Natural borders of France

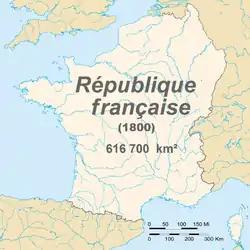
The French First Republic in 1800. The borders of France then corresponded closely to the 'natural borders' as defined by the French revolutionaries.

The natural borders of France were a nationalist model of French state-building developed during the French Revolution that called for the expansion of France's borders to prominent natural boundaries. These boundaries correspond to the Rhine, the Alps, the Mediterranean Sea, the Pyrenees and the Atlantic Ocean.